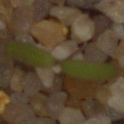
Label: fat_hen